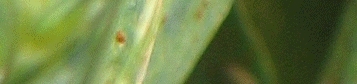
Label: Wheat___Brown_Rust